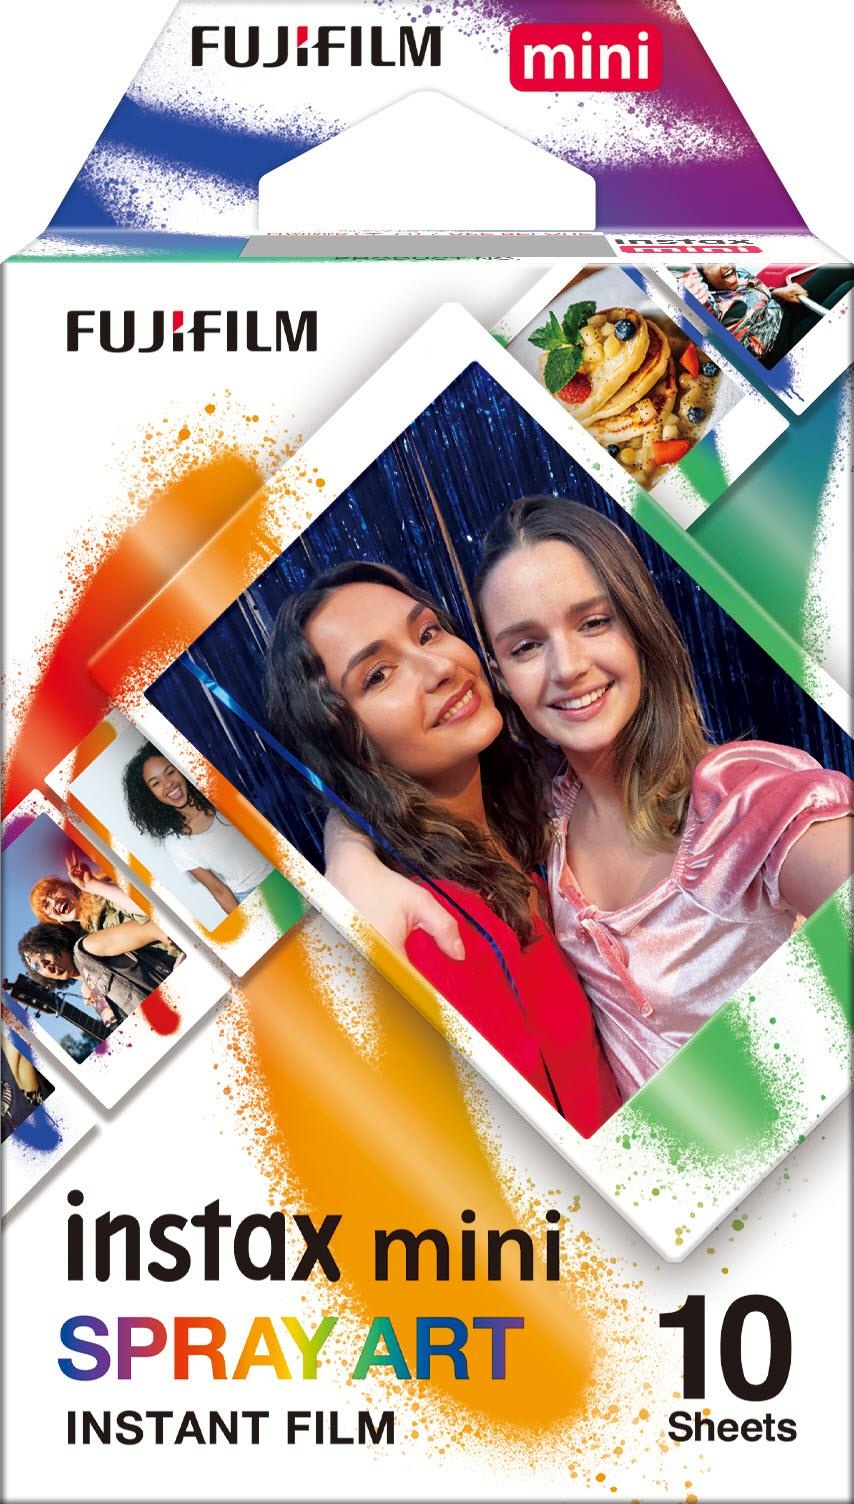
Fujifilm Instax Mini Film Spray Art (10 Pack)
Key Features Stunning quality instant pictures Fits in purse. wallet or mini photo frame Accurate colour and sharpness 10 sheets per pack
Brand: Fujifilm
Category: Cameras & Optics > Camera & Optic Accessories > Camera Parts & Accessories > Camera Film > Instant Film